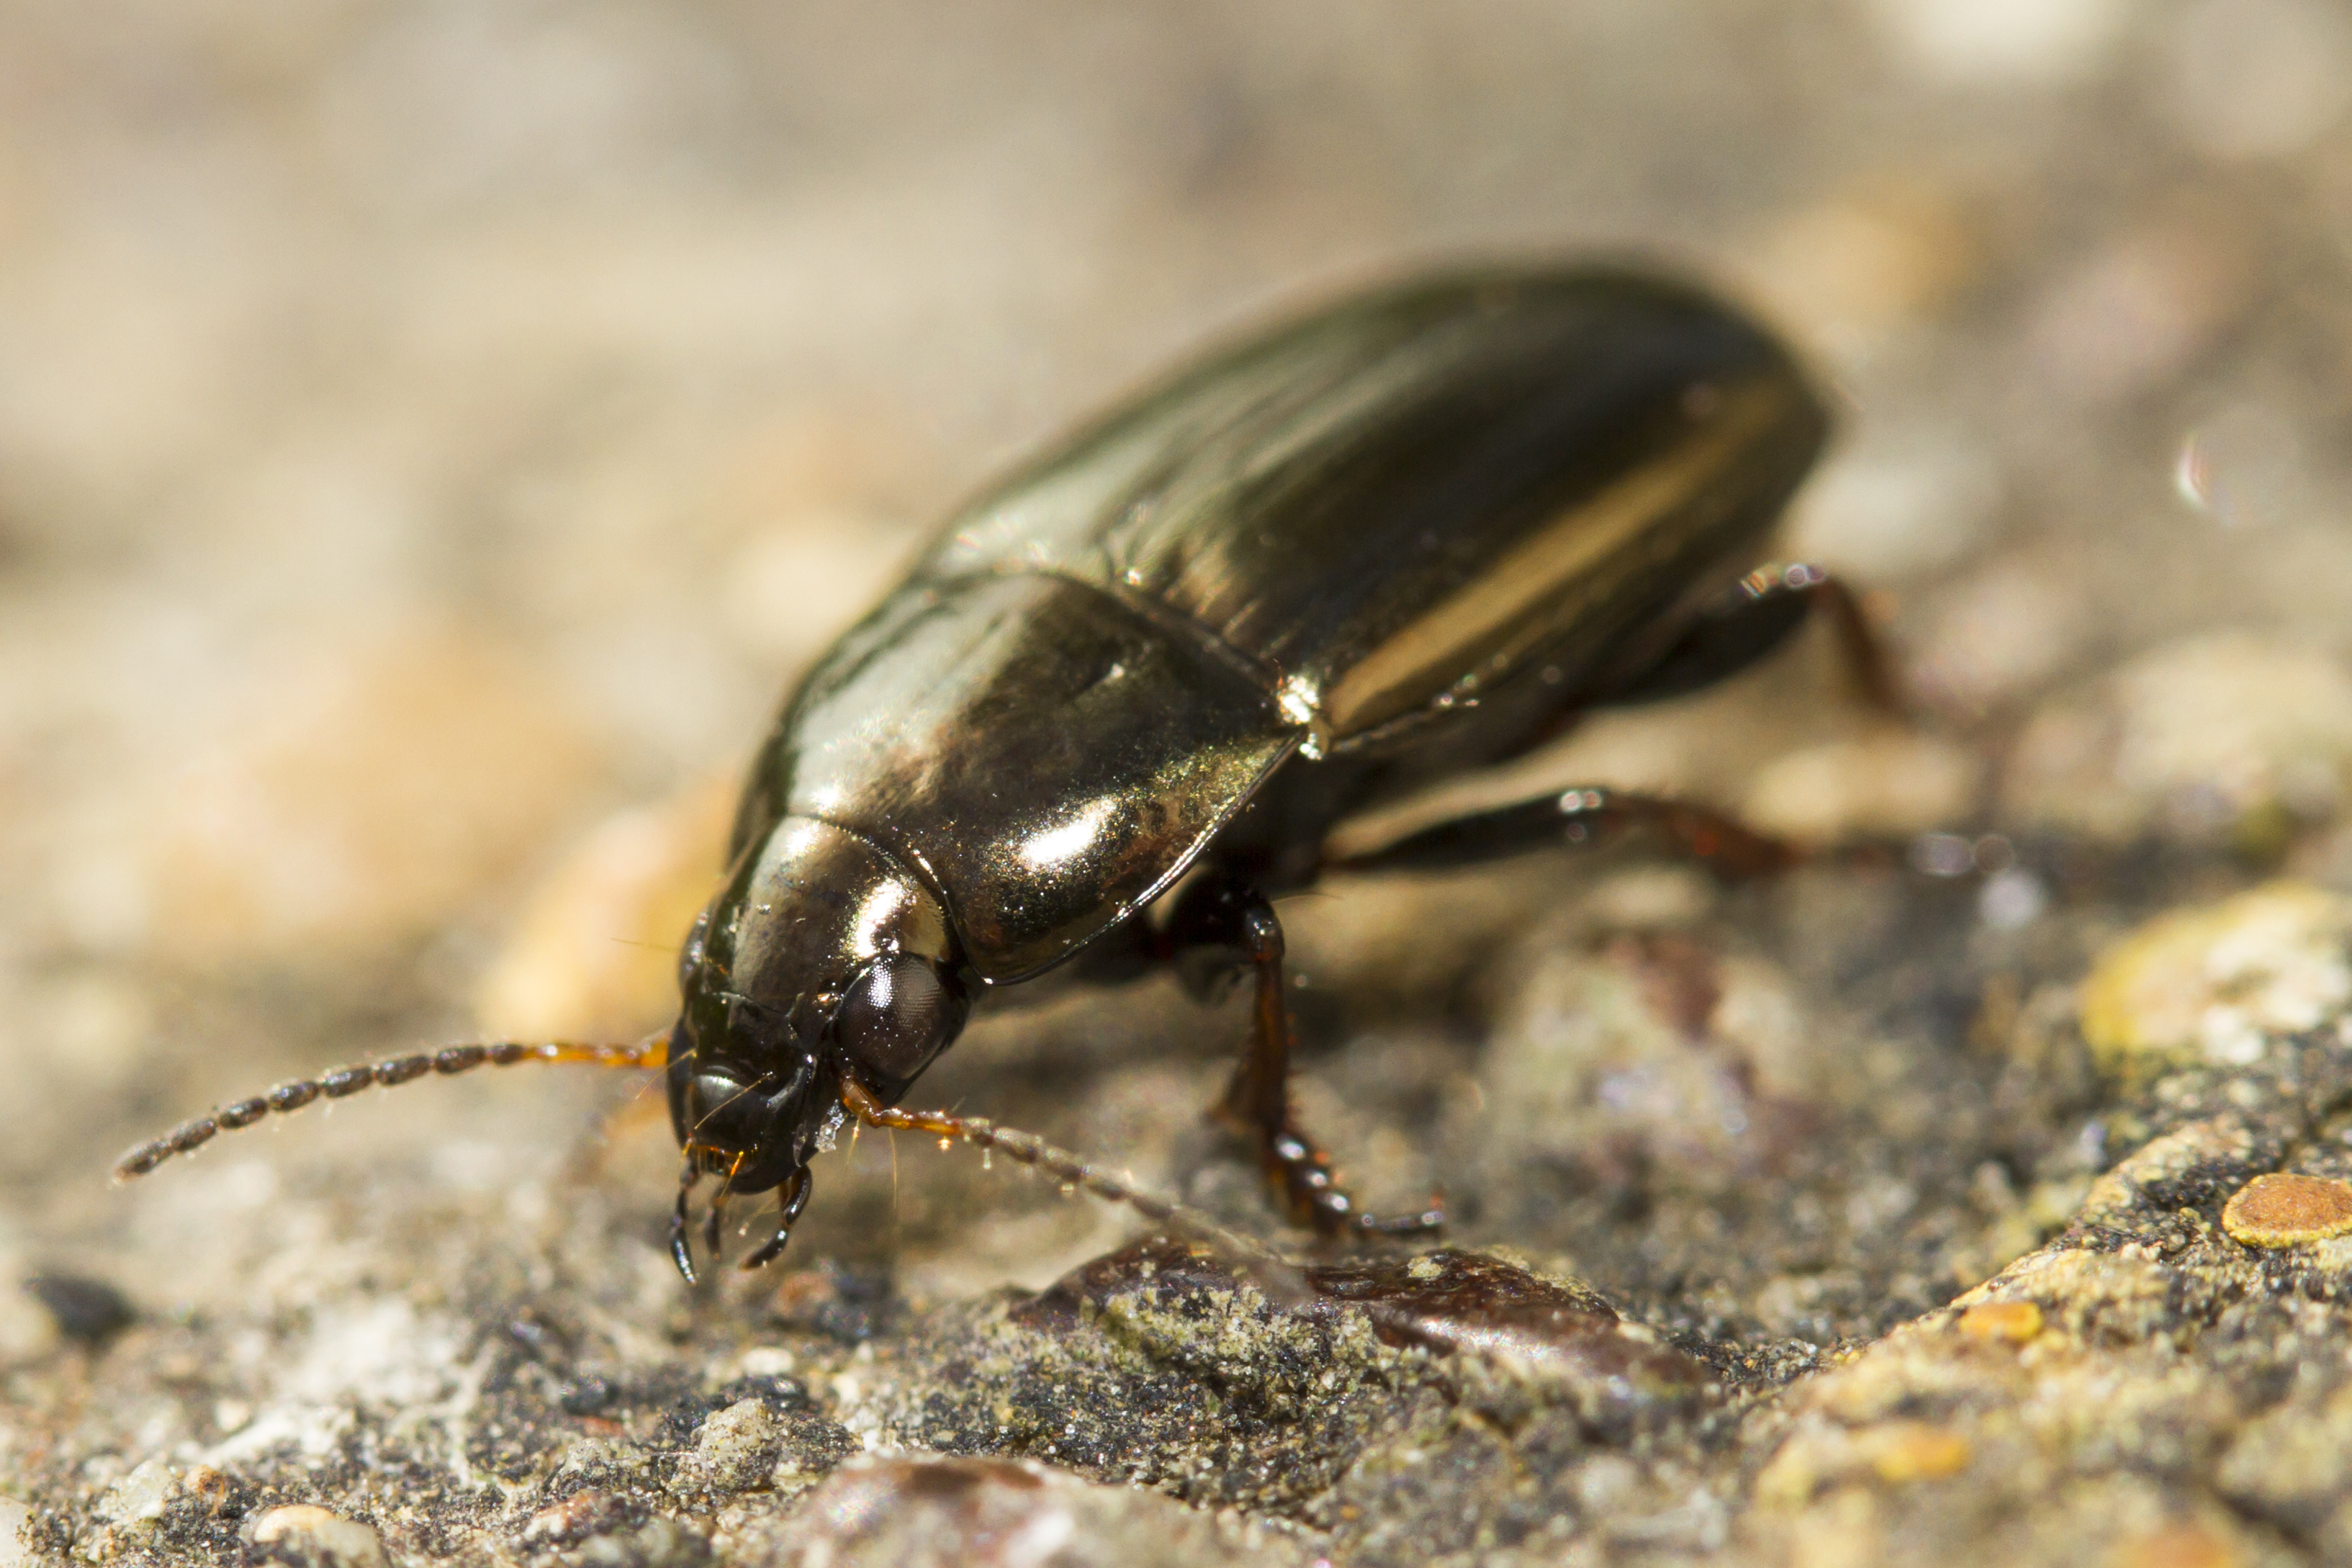
photography, fly, wildlife, insect, macro, garden, fauna, invertebrate, close up, outdoors, uk, canon7d, march, pest, beetle, nikkvalentine, peterborough, extensiontubes, canon60mmmacrousm, eyesofmarch, heom, macro photography, ground beetle, leaf beetle, scarabs